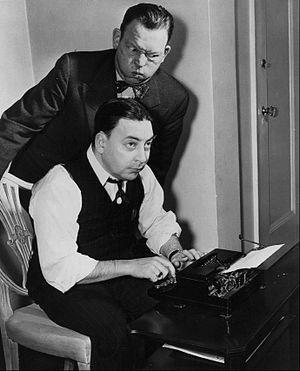
Miss Univers 1956, est la 5ᵉ édition du concours de Miss Univers a lieu le 20 juillet 1956, au Long Beach Municipal Auditorium, à Long Beach, Californie, États-Unis.
Miss Univers 1961, est la 10ᵉ édition du concours de Miss Univers a lieu le 15 juillet 1961, au Miami Beach Auditorium, à Miami Beach, Floride, États-Unis.
Miss Univers 1958, est la 7ᵉ édition du concours de Miss Univers a lieu en juillet 1958, au Long Beach Municipal Auditorium, à Long Beach, Californie, États-Unis